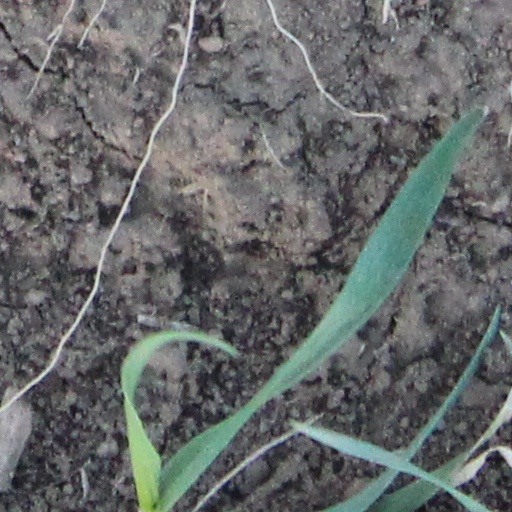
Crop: wheat